Julian Ashton Art School (building)

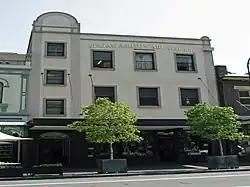
Julian Ashton Art School, pictured in 2018

The Julian Ashton Art School is a heritage-listed former offices and now art school and retail store at 117-119 George Street in the inner city Sydney suburb of The Rocks in the City of Sydney local government area of New South Wales, Australia. It was designed by E. Lindsay Thompson and Spooner & Dixon. It is also known as Gallery and Shop. The property is owned by Property NSW, an agency of the Government of New South Wales. It is currently tenanted by the Julian Ashton Art School. It was added to the New South Wales State Heritage Register on 10 May 2002.